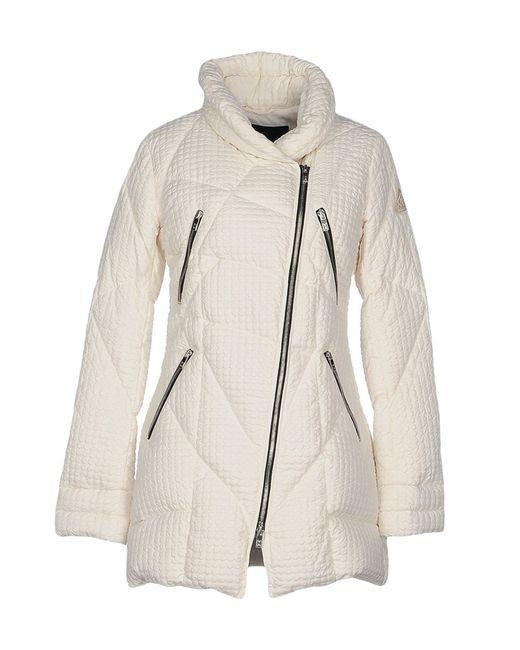
Vollärmlige Winterkleidung weiße Jacke für Damen